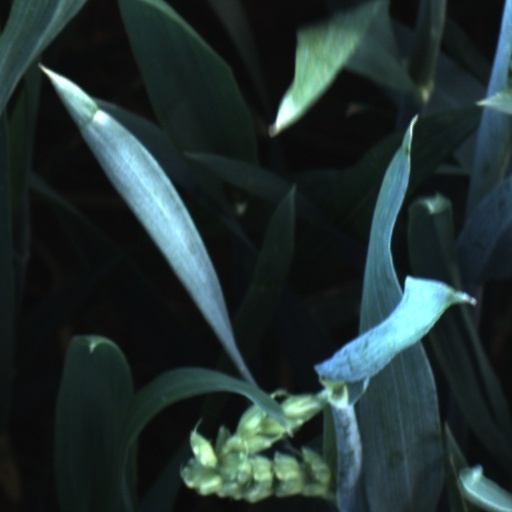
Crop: wheat